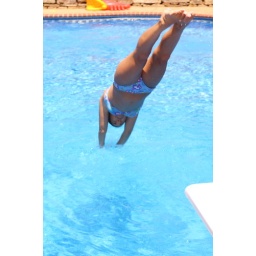
young girl in bikini diving into water